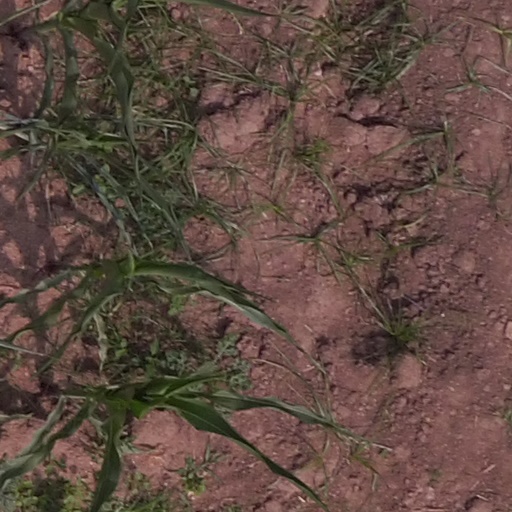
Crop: maize; corn